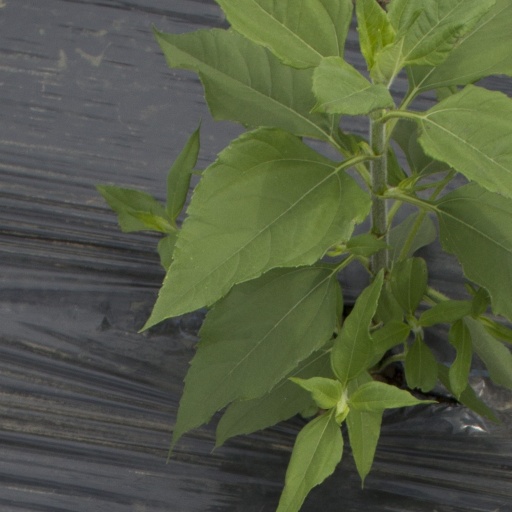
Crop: Jerusalem artichoke